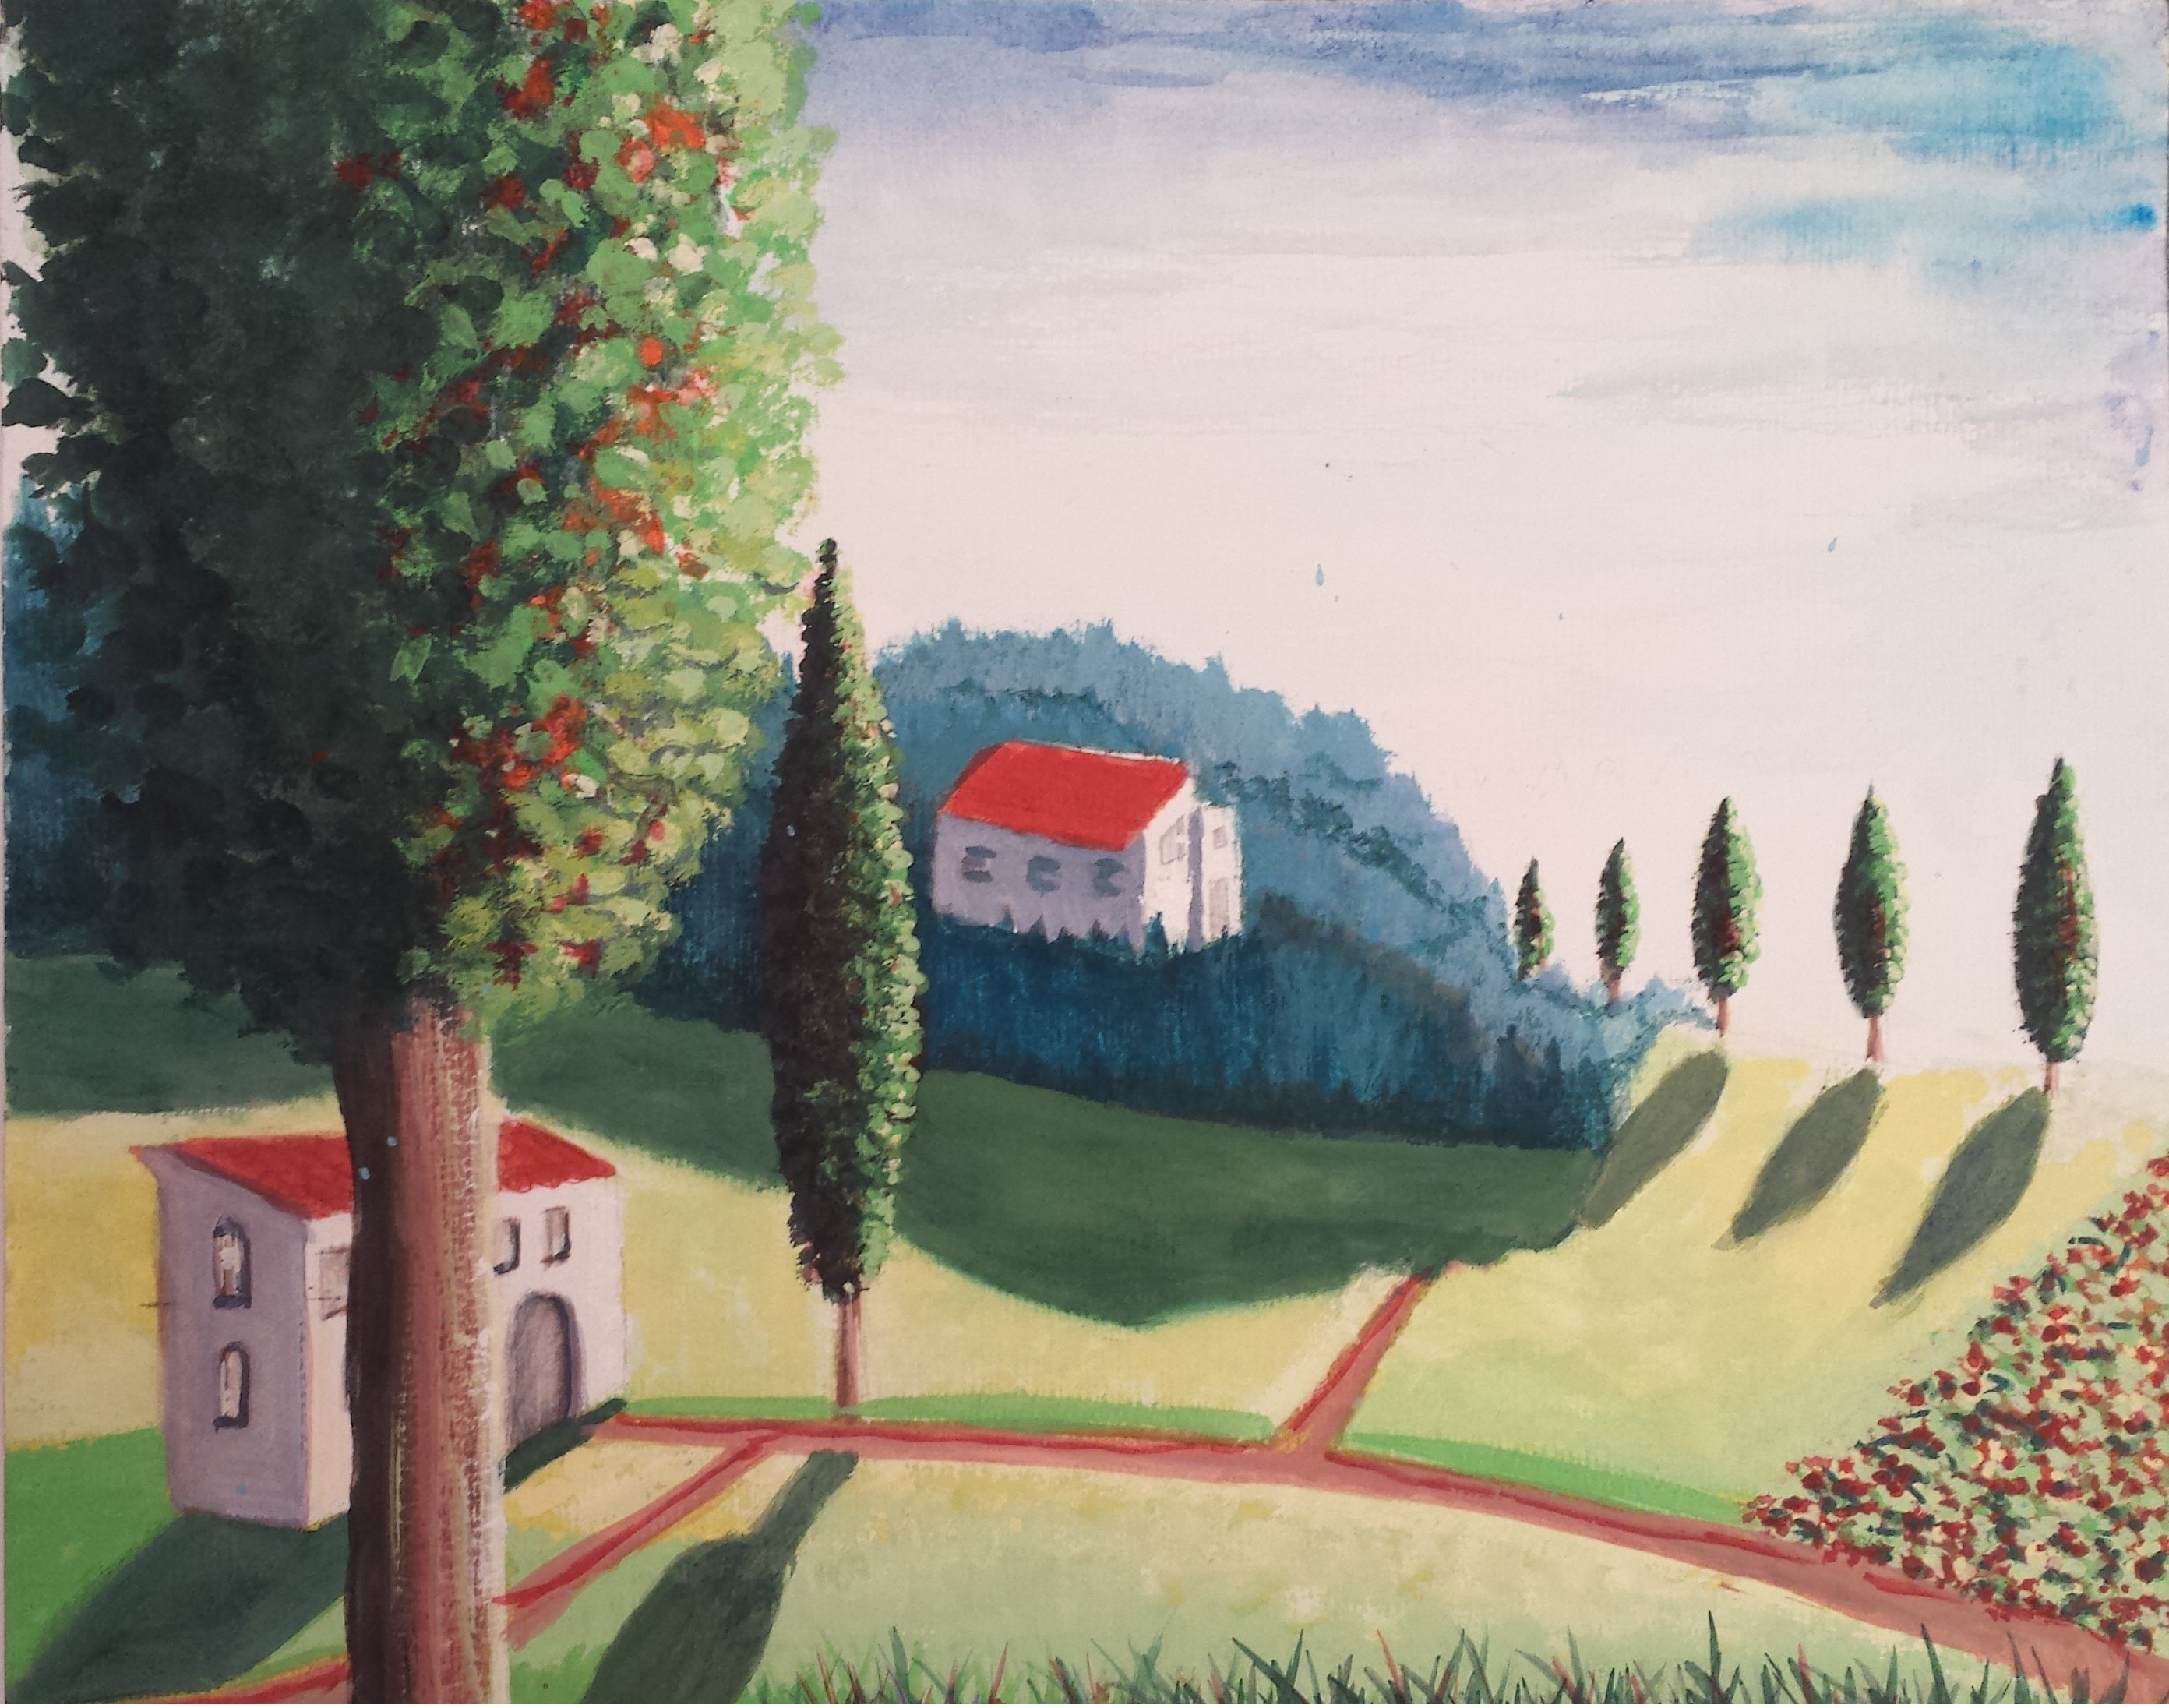
landscape, tree, flower, color, painting, art, mural, weekend, modern art, watercolor paint, acrylic paint, on to tuscany